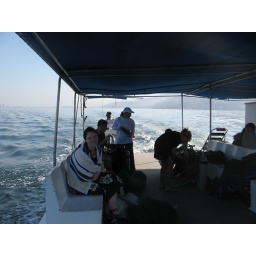
It's quite chilly out, so I'm bundled up in a towel as we boat out to Los Arcos.